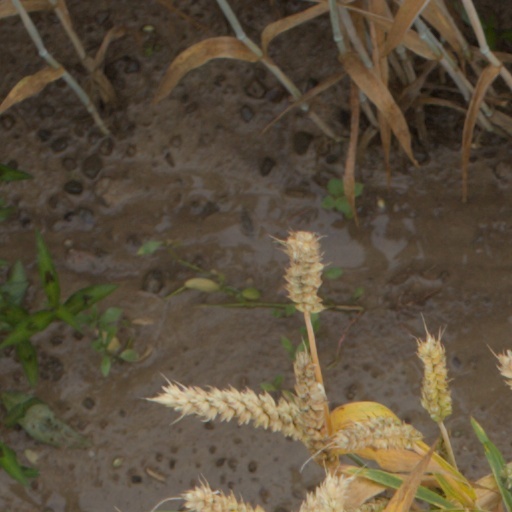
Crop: wheat